Koren Picture-Bible (1692–1696)

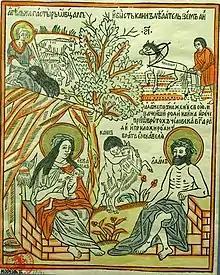
Daily life of Adam and Eve, p. 16

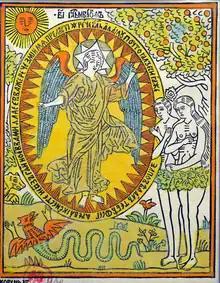
Archangel with Adam and Eve, p. 12

The Koren Picture-Bible is a printed part-bible including a series of 36 woodcuts with hand-colouring illustrating the books of Genesis and Revelation. It is the outstanding example of Russian woodcut artistry in the 17th century and of the "Koren-style" woodcut, which is characteristic of the best of the Russian religious and secular popular prints or "lubok" (pl. "lubki") in the first half of the 18th century. The Koren Bible may be considered an example of the (misnamed) Biblia Pauperum. Twenty blocks illustrate the Creation and the Life of Adam and Eve, while sixteen illustrate Revelation. It may originally have consisted of forty woodcuts, intended, as was Piscator's Picture-Bible, to provide material for personal devotions during the forty days of Lent.